2022 World Athletics Championships

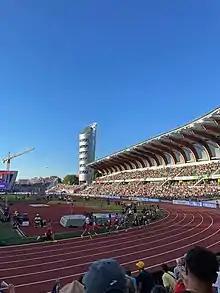
The 1500 meter final at the 2022 World Athletics Championship at Hayward Field, Eugene, Oregon

1,972 athletes from 192 member federations were scheduled to compete at the championships, but owing to vaccination requirements and resulting visa issues the final total was reduced to 179 nations (plus the Athlete Refugee Team) and more than 1,700 athletes, the lowest number since 1991 for the former and 2005 for the latter.